Og

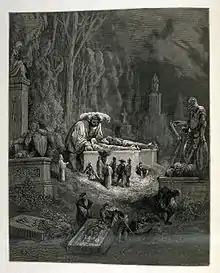
Illustration of Pantagruel for the Fourth Book in the Pantagruel and Gargantua series by François Rabelais published in "Œuvres de Rabelais" (Paris: Garnier Freres, 1873), vol. 2, Book IV, ch. XXVII, opposite page 87, Gustave Doré, 1873

In 1974, Wolfgang Röllig published a Phoenician inscription from Byblos (Byblos 13) which he argued it contained a reference to a deity named "Og". According to Röllig, it appears in a damaged 7-line funerary inscription that Röllig dates to around 500 BC, and appears to say that if someone disturbs the bones of the occupant, "the mighty Og will avenge me." Frank Moore Cross disputed Röllig's interpretation, proposing that the line of the inscription in question reads instead "my decrepit/mouldering bones".